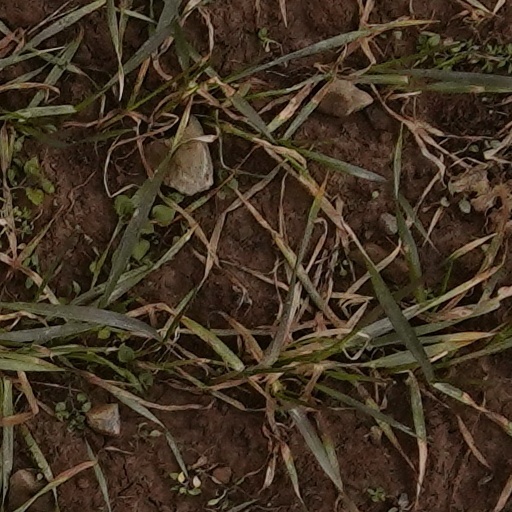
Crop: wheat